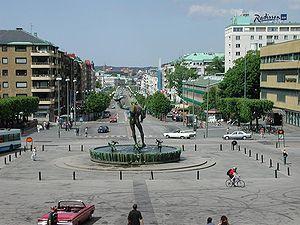
La Götaplatsen est l'une des places emblématiques de la ville de Göteborg en Suède et est située à l'extrêmité sud de l'Avenyn, principale artère de la ville. La place fut inaugurée lors de l'exposition industrielle internationale de 1923, célébrant par la même occasion les 300 ans de la création de la ville.